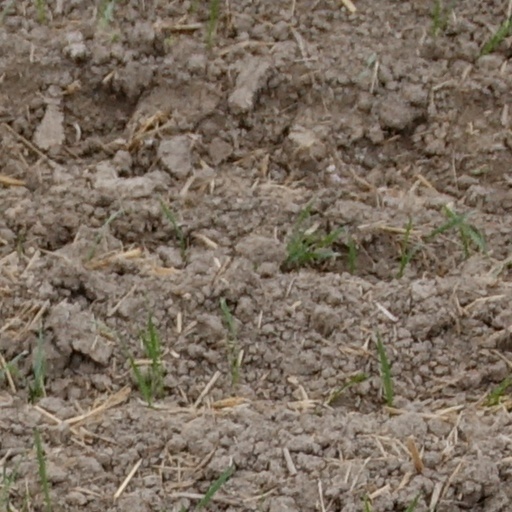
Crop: wheat